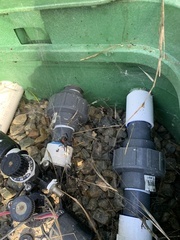
Species: Lactrodectus_hesperus